Congenital syphilis

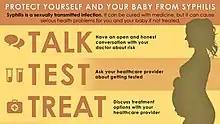
Centers for Disease Control and Prevention infographic about congenital syphilis.

If a pregnant mother is identified as being infected with syphilis, treatment can effectively prevent congenital syphilis from developing in the fetus, especially if she is treated before the sixteenth week of pregnancy or at least 30 days prior to delivery. Mothers with primary syphilis can be treated with a single dose of intramuscularly injected penicillin, whereas late-latent, secondary syphilis, or disease of an unknown duration is treated with once weekly penicillin injections for three weeks. The mother's partner should also be evaluated and treated.